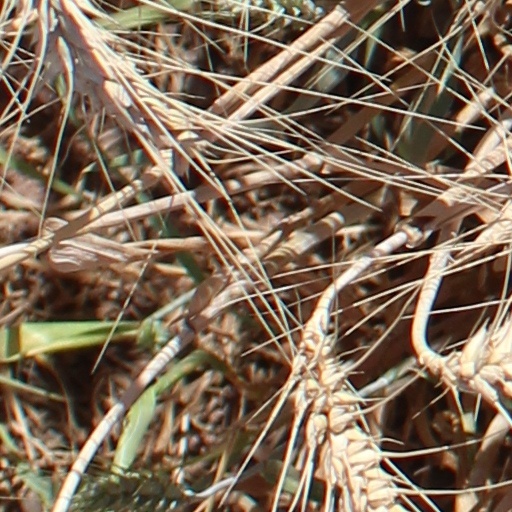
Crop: wheat